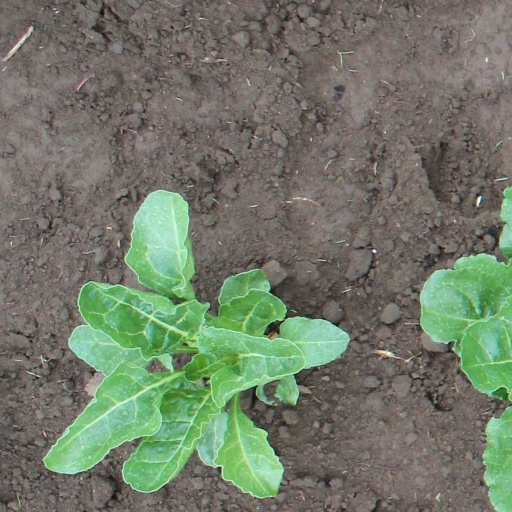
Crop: sugar beet